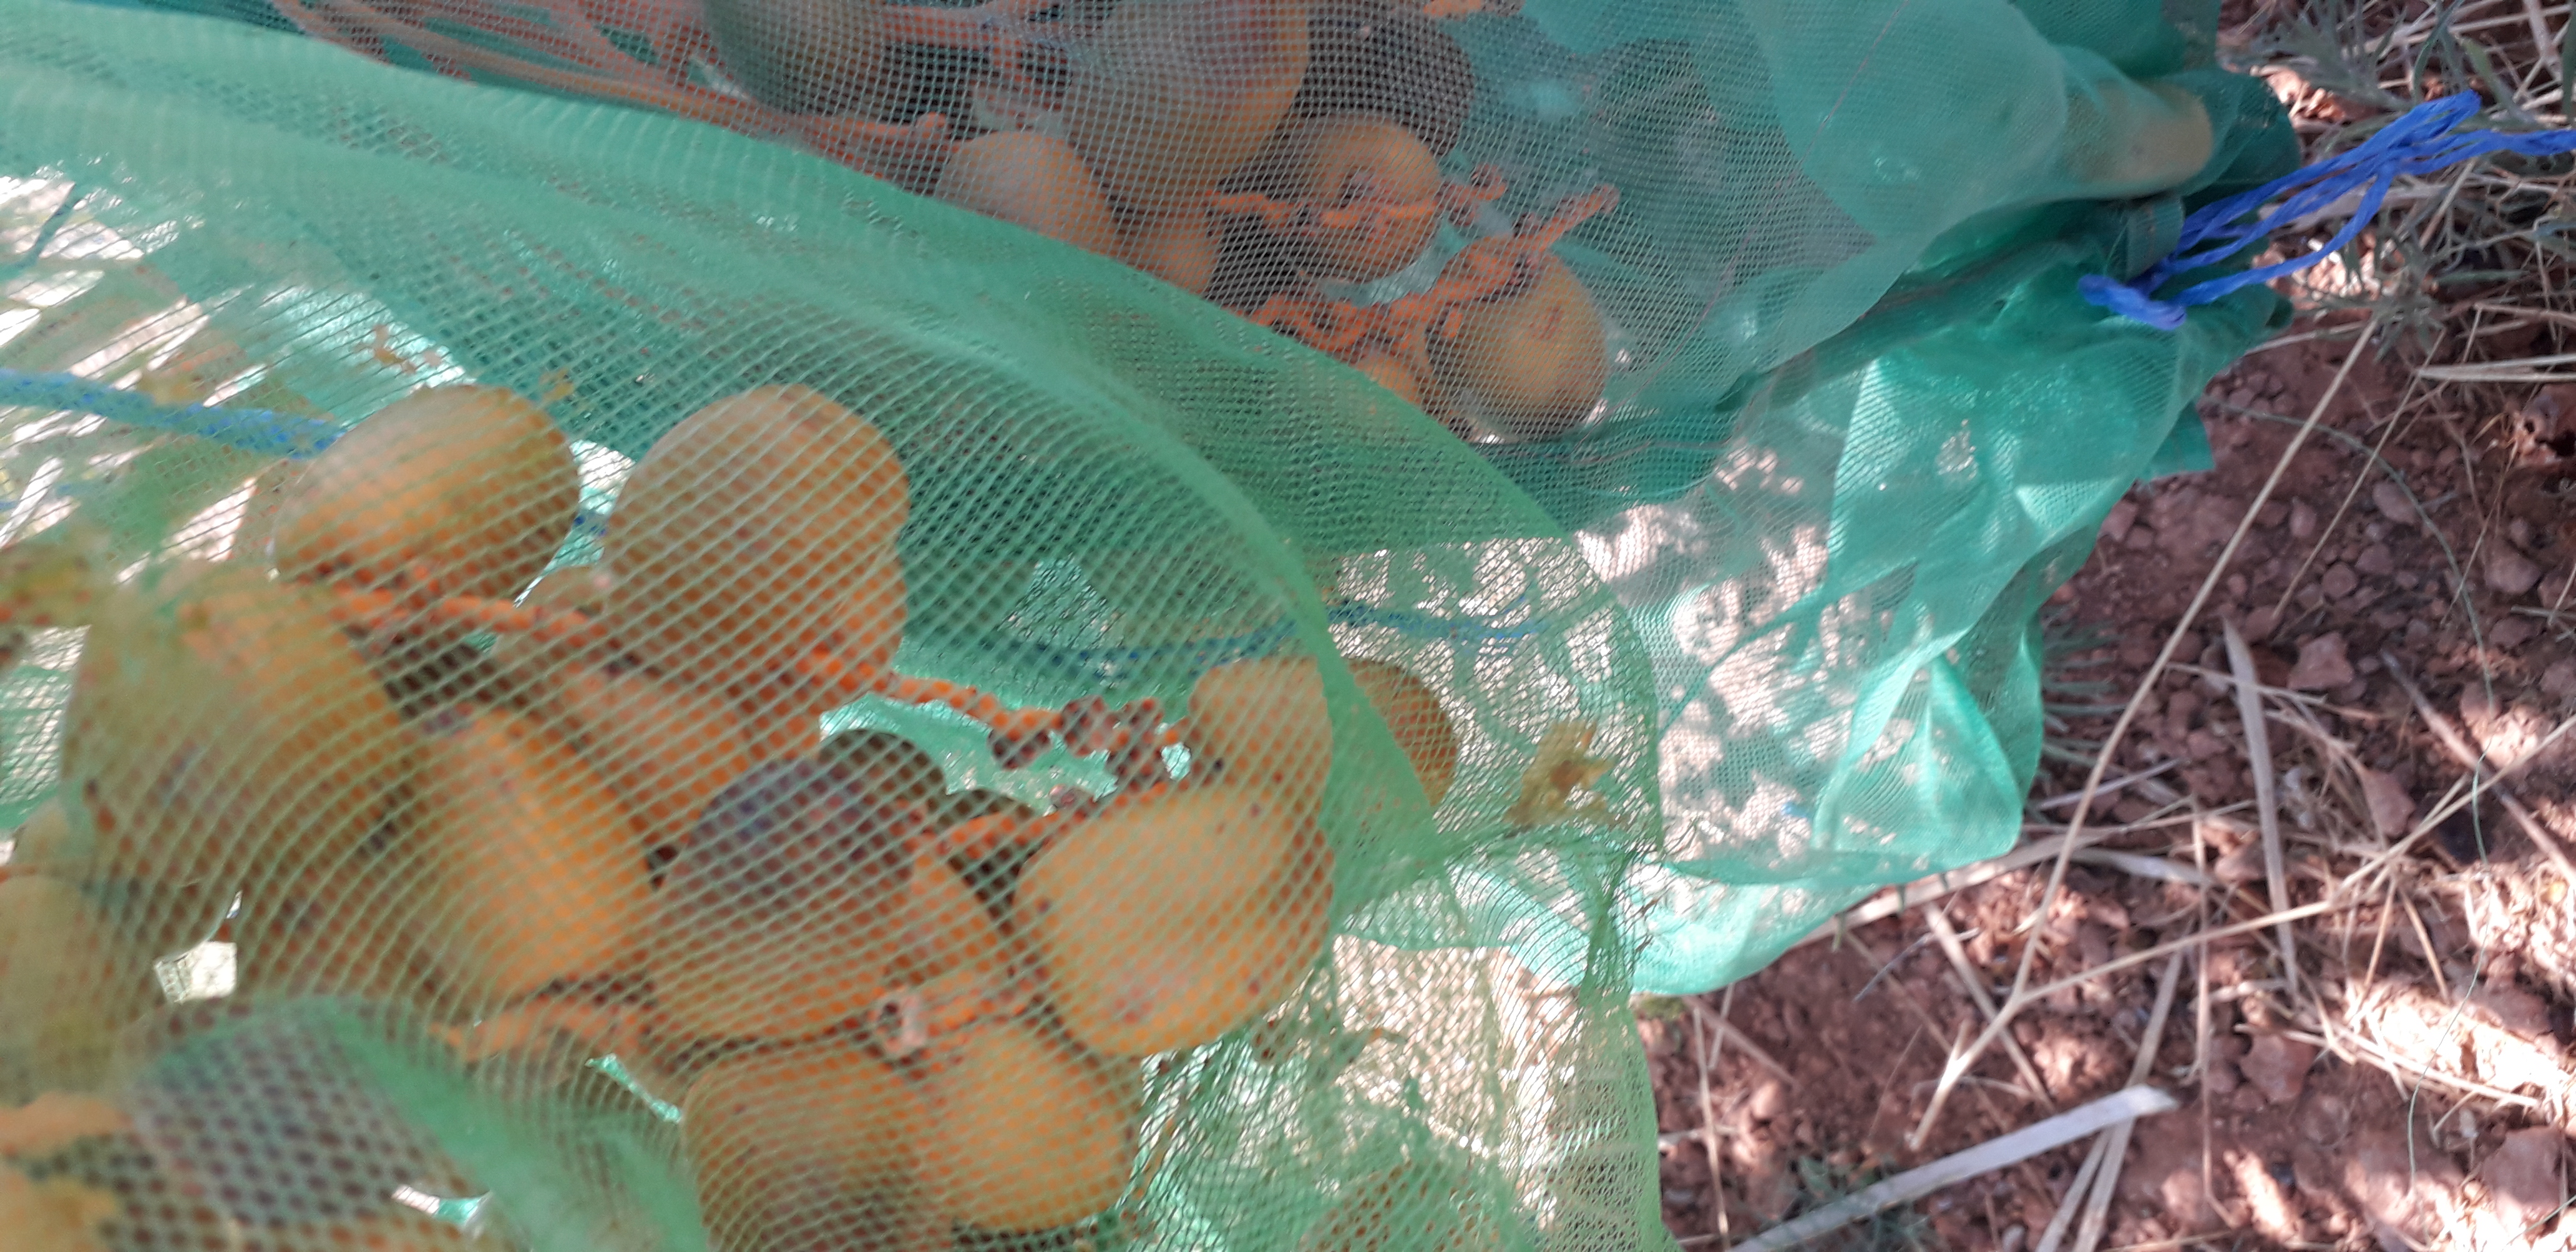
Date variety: Boufagous